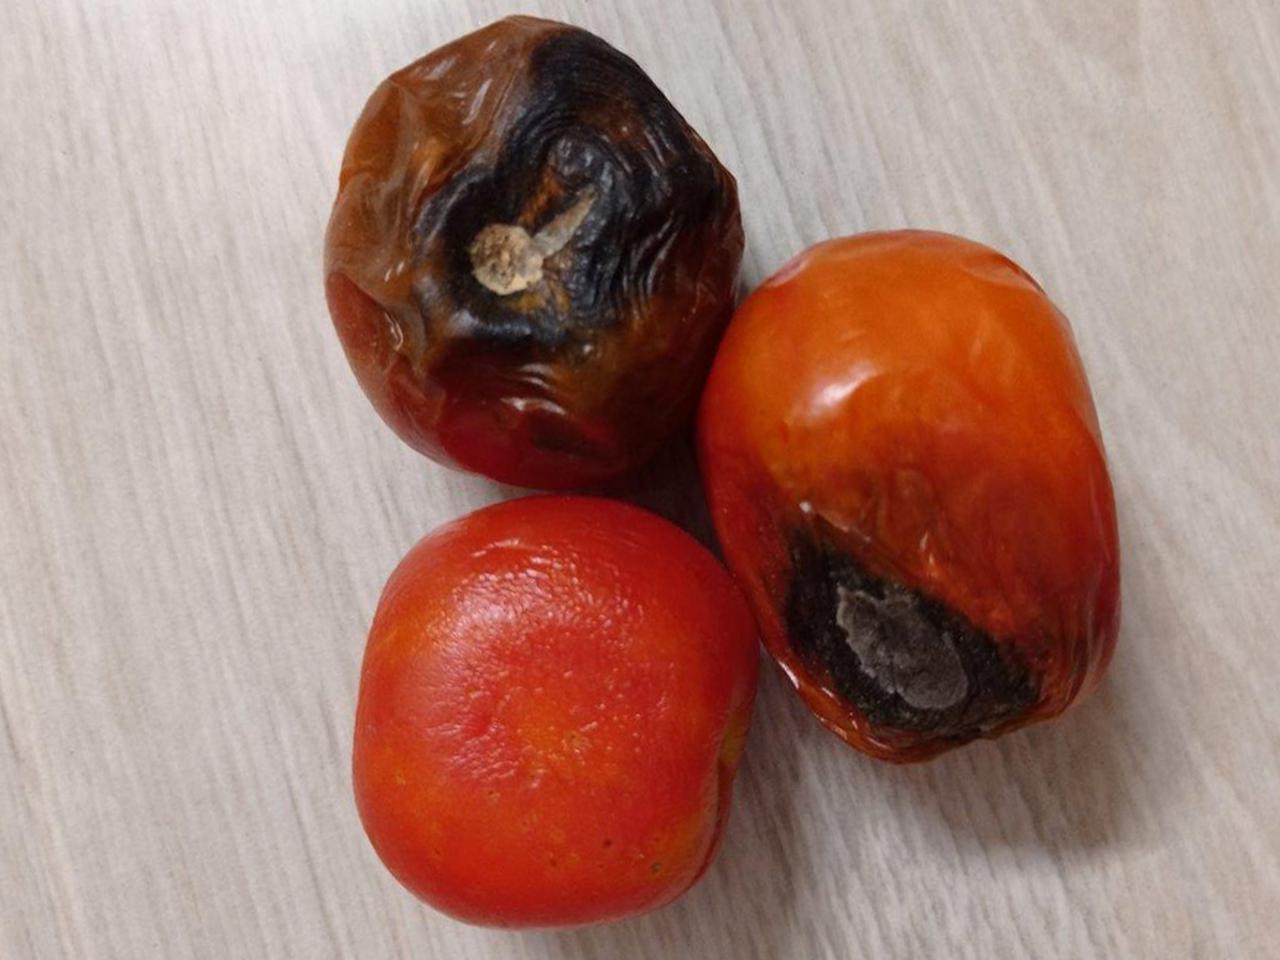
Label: Rotten